ACM Air Charter

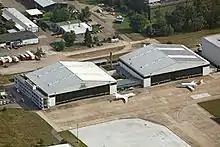
ACM Air Charter aerial image

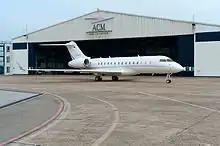
Bombardier Global Express in front of the ACM homebase

ACM Air Charter was founded in 1992 in Baden-Baden. One year later in 1993, flight operations commenced. In 1997 the airline moved its headquarters to Karlsruhe / Baden-Baden Airport, where the company now also owns two hangars. It created a second business area with its maintenance department. In 1998 the airline received the approval for line and base maintenance. In the same year the first commercially approved Bombardier Challenger 604 in Germany was put into service, enabling long-haul charter flights.